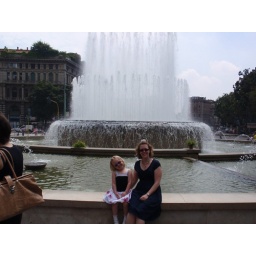
Right out front of the castle past the pushy street vendors, is this lovely fountain, with lovely ladies in front of it.